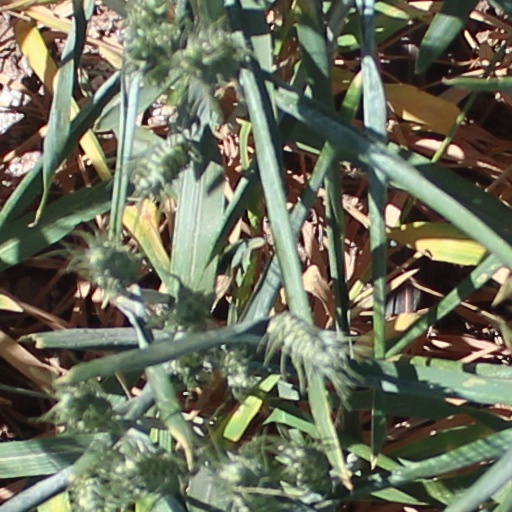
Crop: wheat